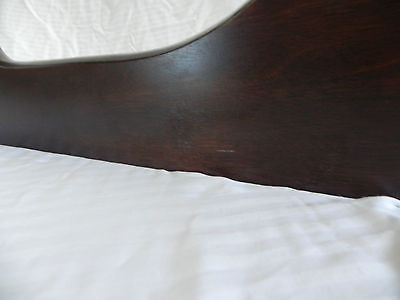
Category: table